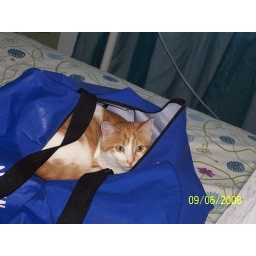
I totally left this bag on my bed and came back and the cat was in it!!!